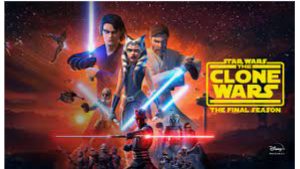
Portrait style: Cartoon Portrait